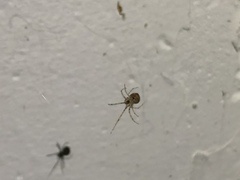
Species: Parasteatoda_tepidariorum